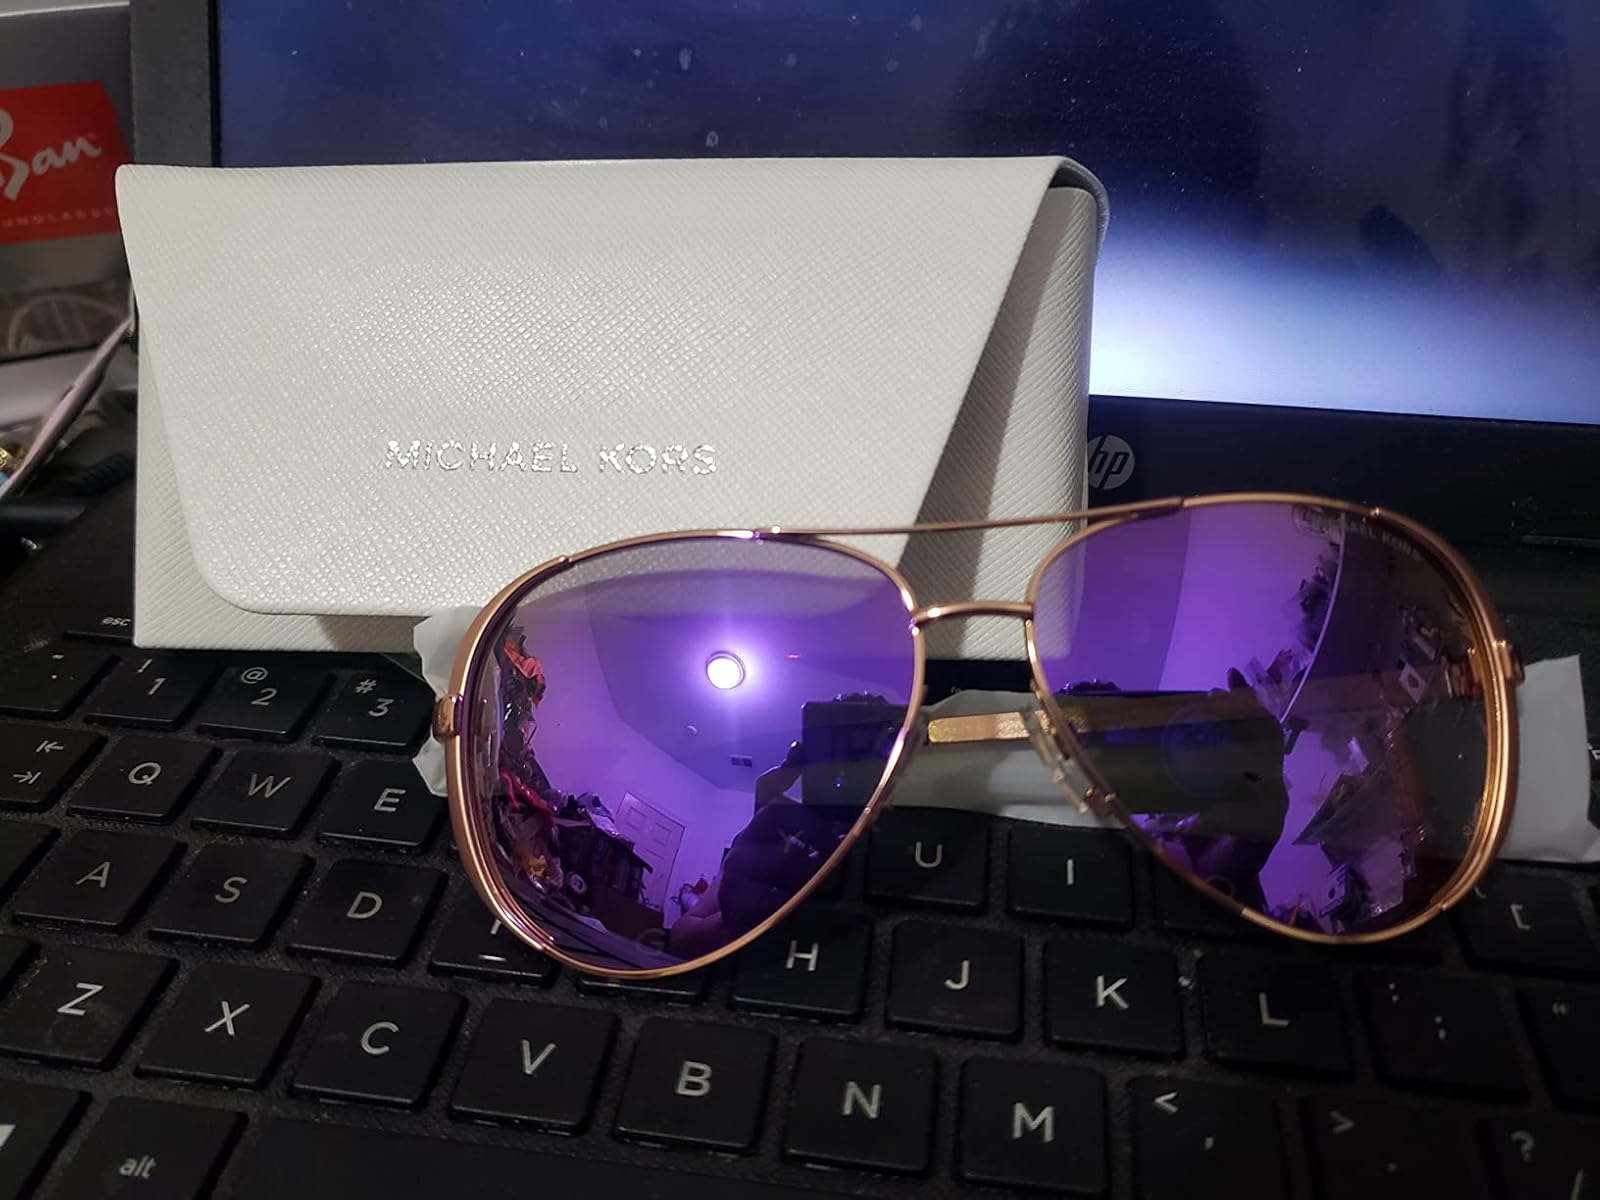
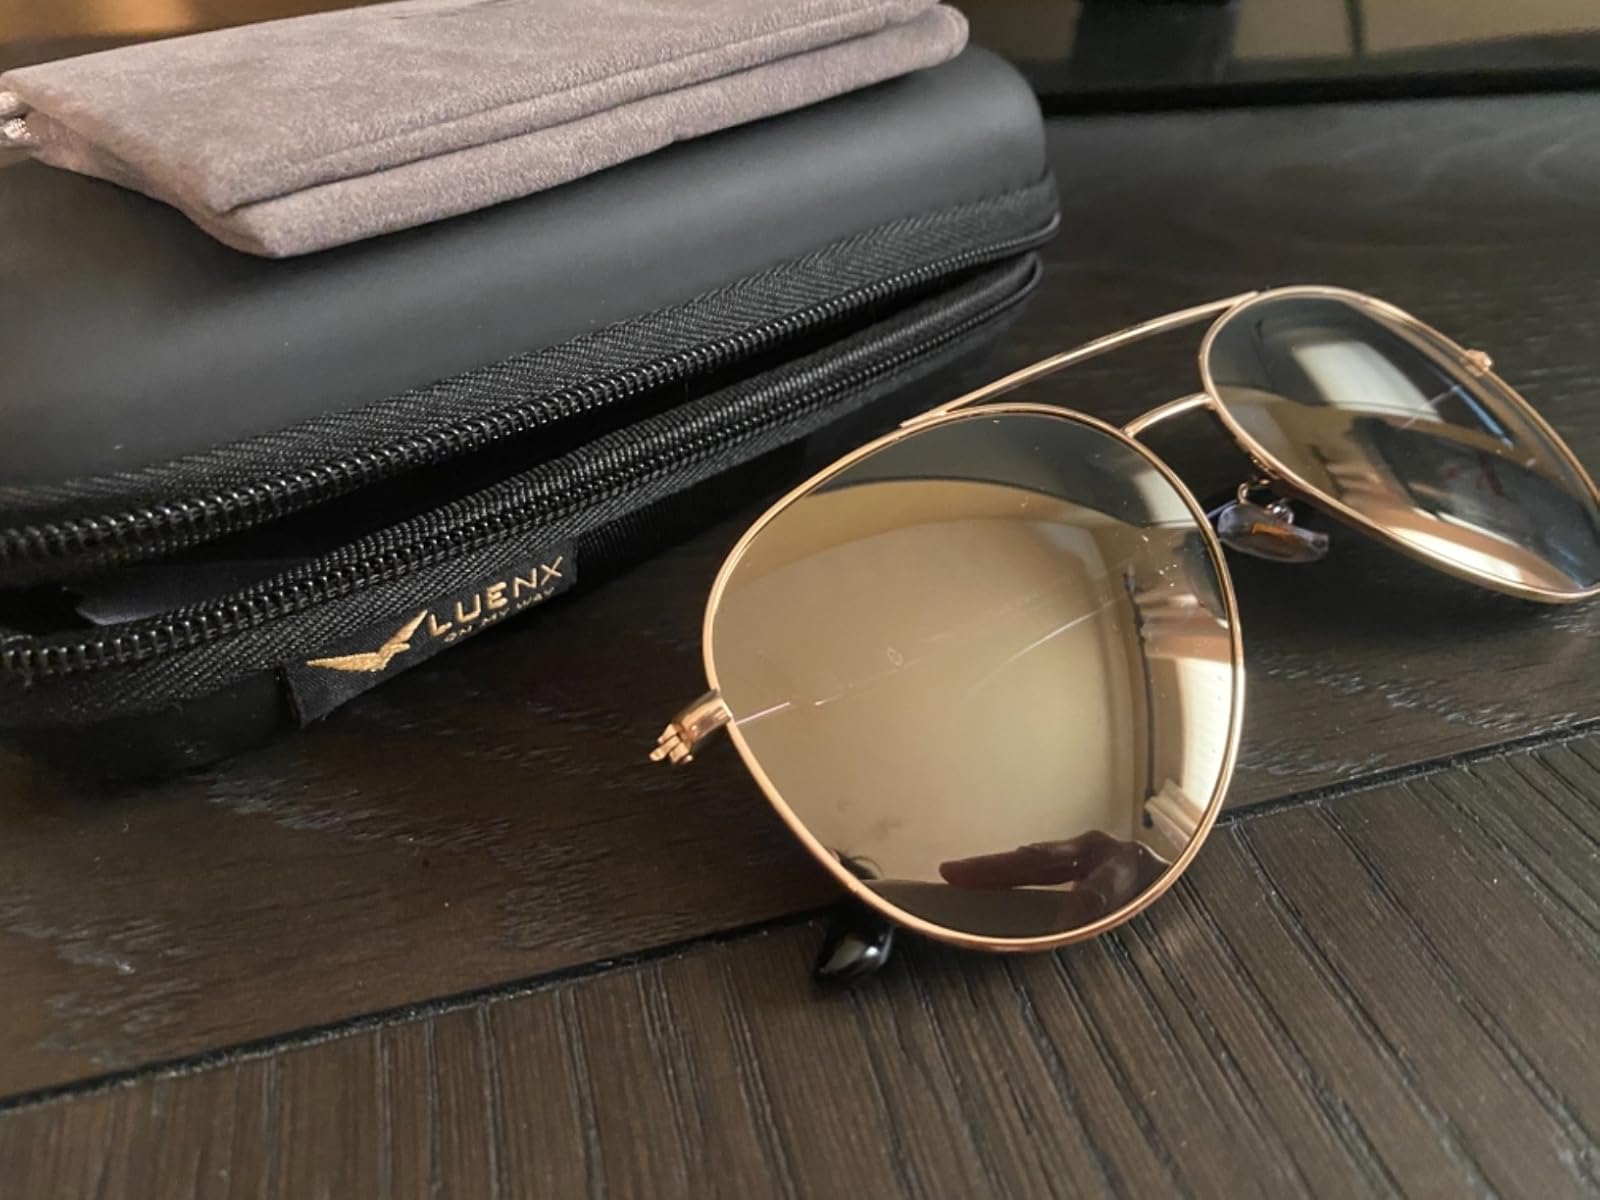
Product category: accessories_sunglasses
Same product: no